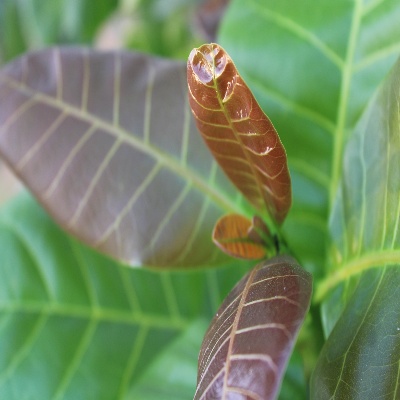
Crop: Cashew
Condition: healthy